Guardians of the Galaxy (1969 team)

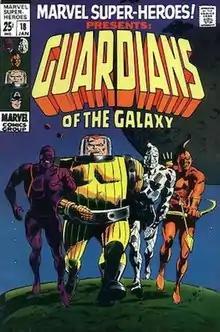
Debut: "Marvel Super-Heroes" #18 (January 1969). Cover art by Gene Colan and Mike Esposito. (l. to r.) Vance Astro, Charlie-27, Martinex, Yondu.

Guardians of the Galaxy is a superhero team appearing in American comic books published by Marvel Comics. The Guardians first appear in "Marvel Super-Heroes" #18 (January 1969). The initial roster consisted of Vance Astro, Martinex T'Naga, Captain Charlie-27, and Yondu Udonta. Later members included Stakar Ogord, Aleta Ogord, and Nikki.